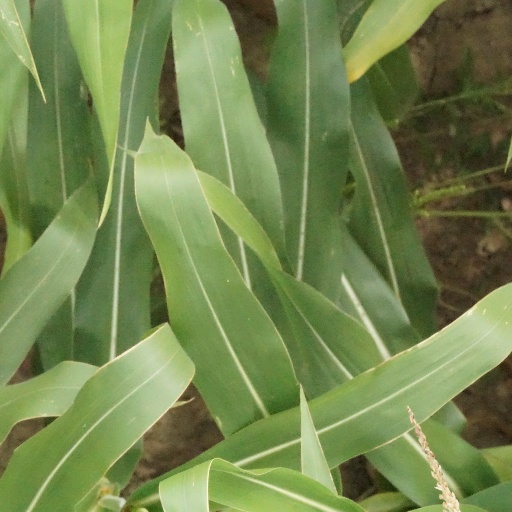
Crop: maize; corn